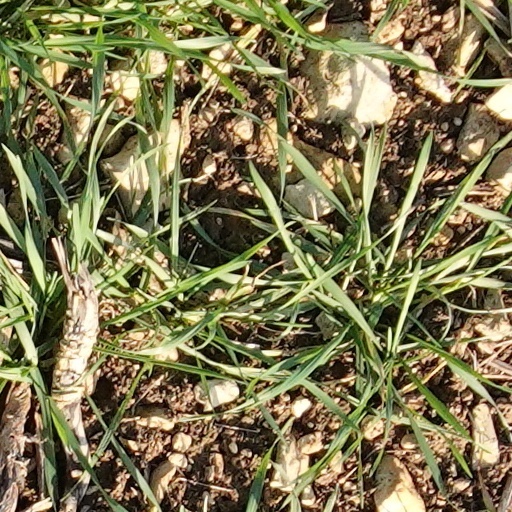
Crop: wheat